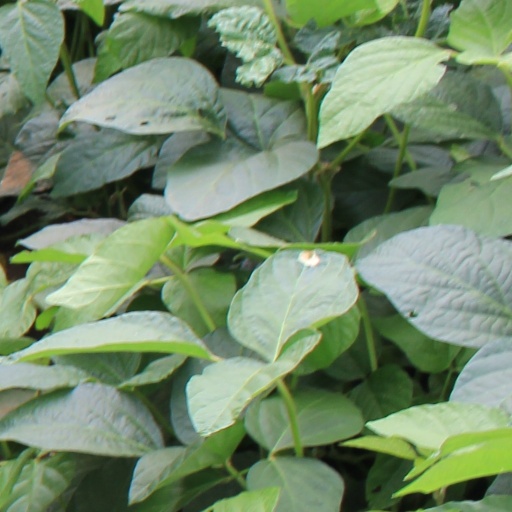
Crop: soybean